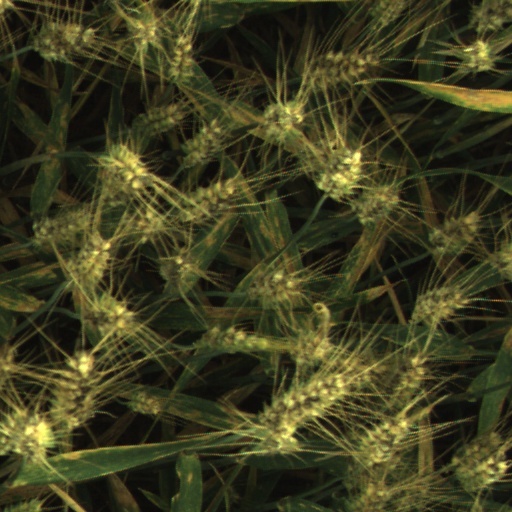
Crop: wheat